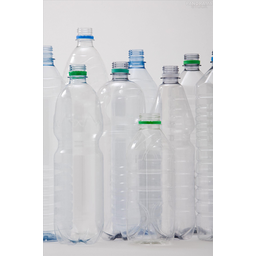
Label: bottles